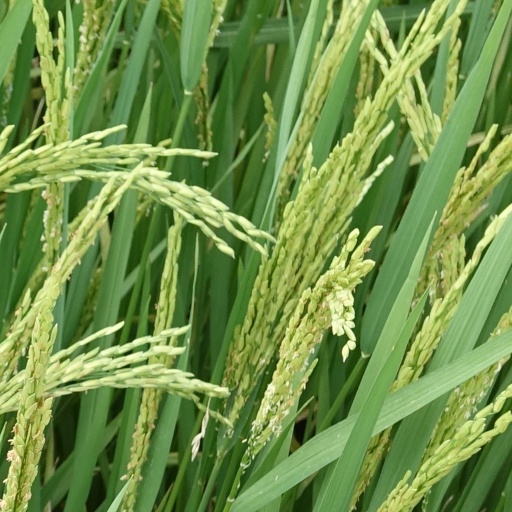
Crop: rice